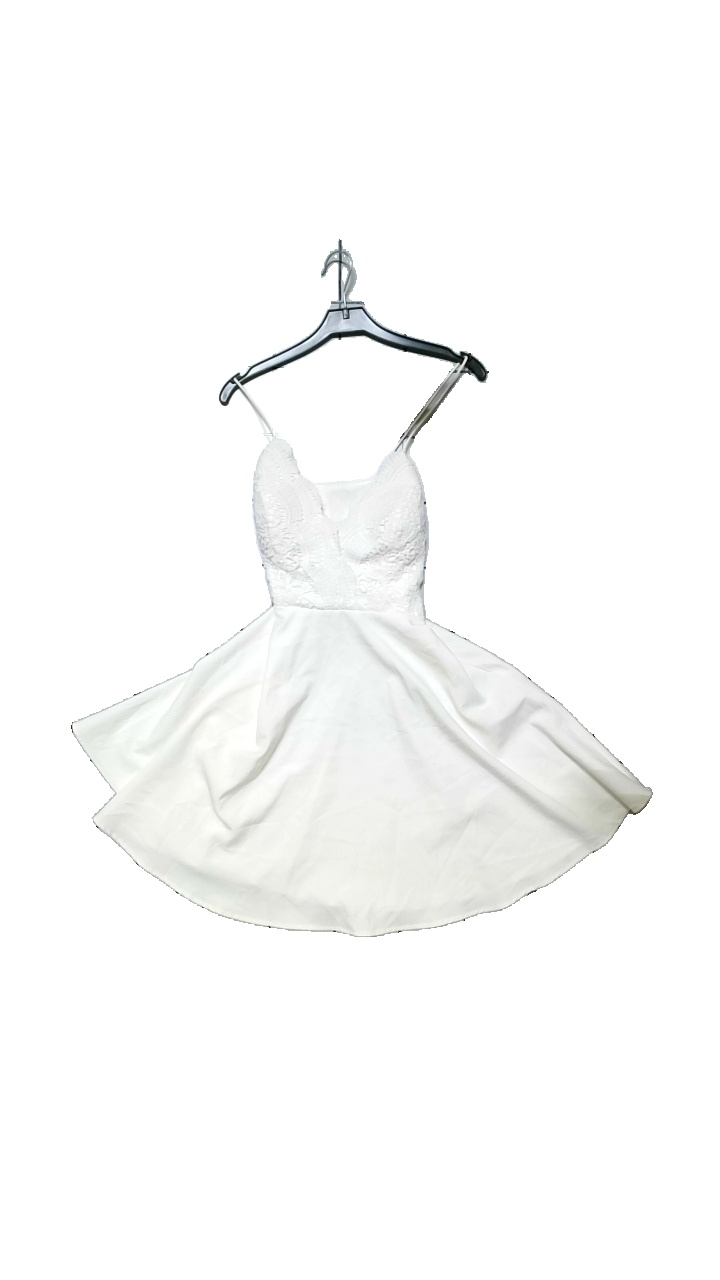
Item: Dress (Ladies)
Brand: Chiara Forthi
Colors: White
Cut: Regular
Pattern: Lace
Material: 100%Polyester
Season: All
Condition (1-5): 3
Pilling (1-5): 4
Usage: Reuse
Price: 50-100